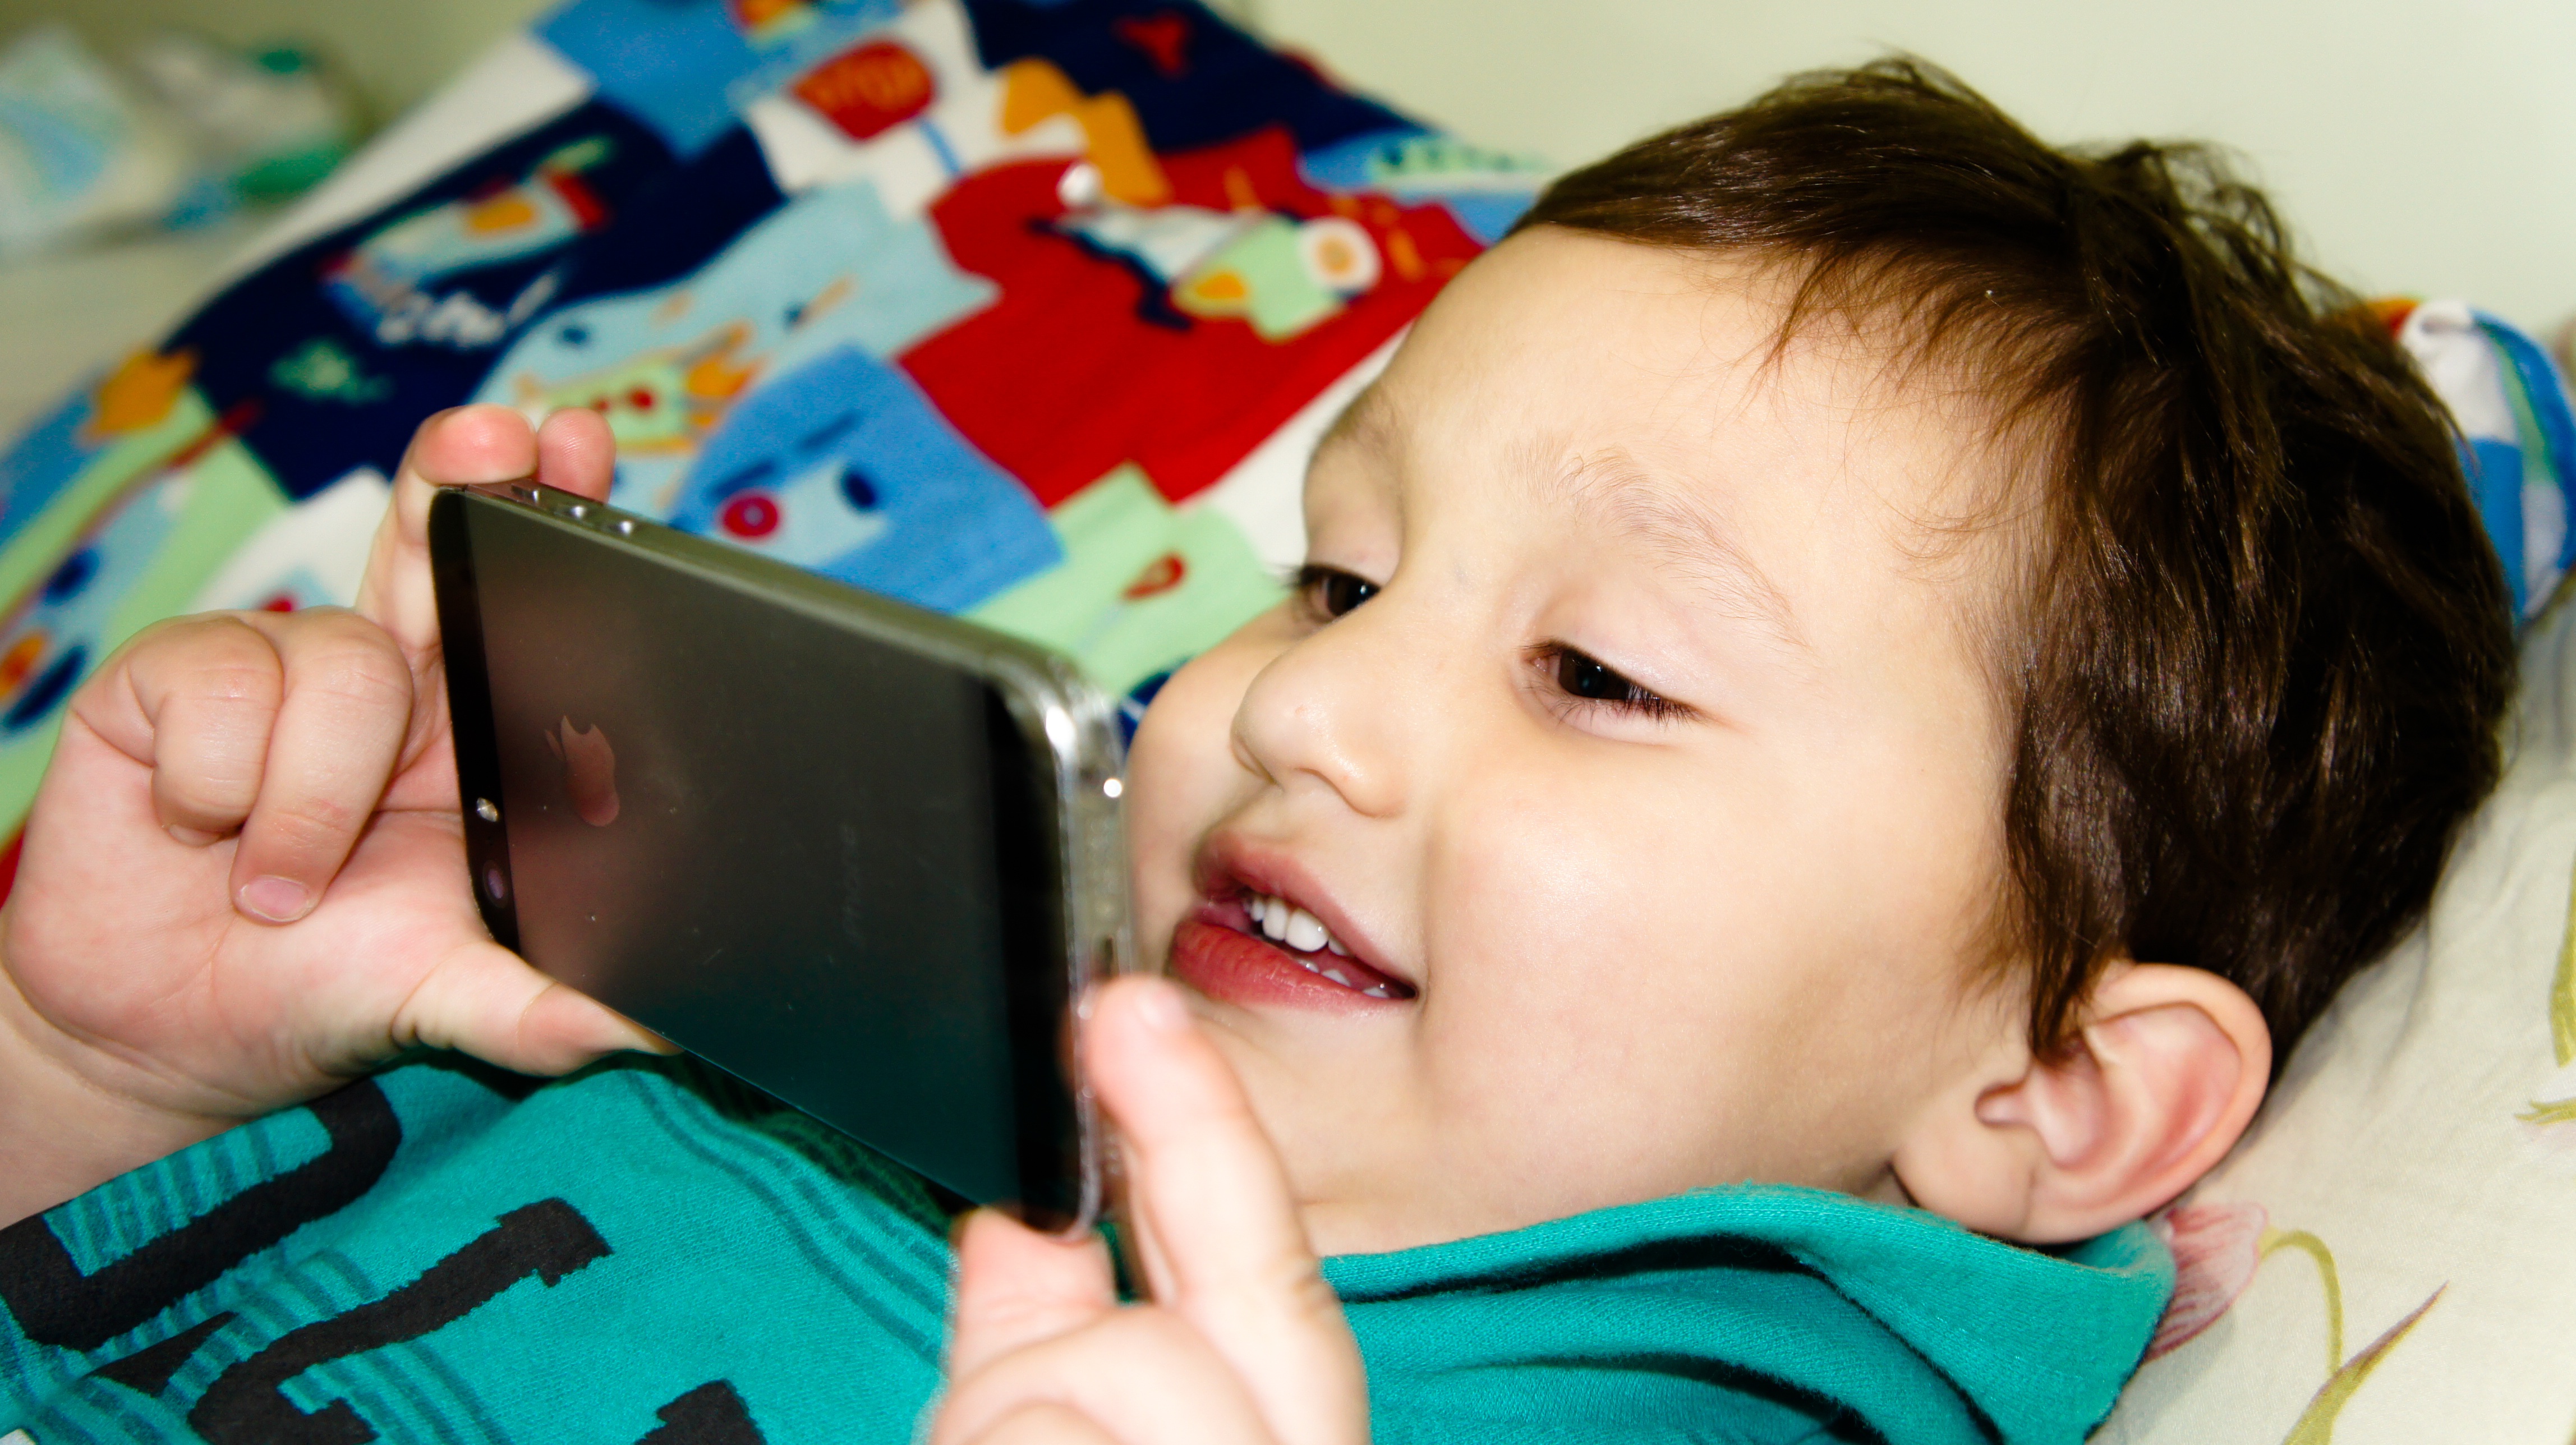
person, people, play, child, blue, infant, toddler, skin, human action